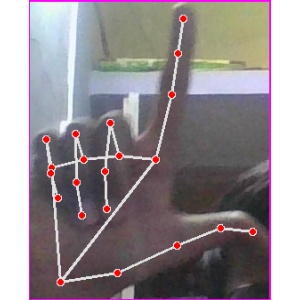
अक्षर: ल